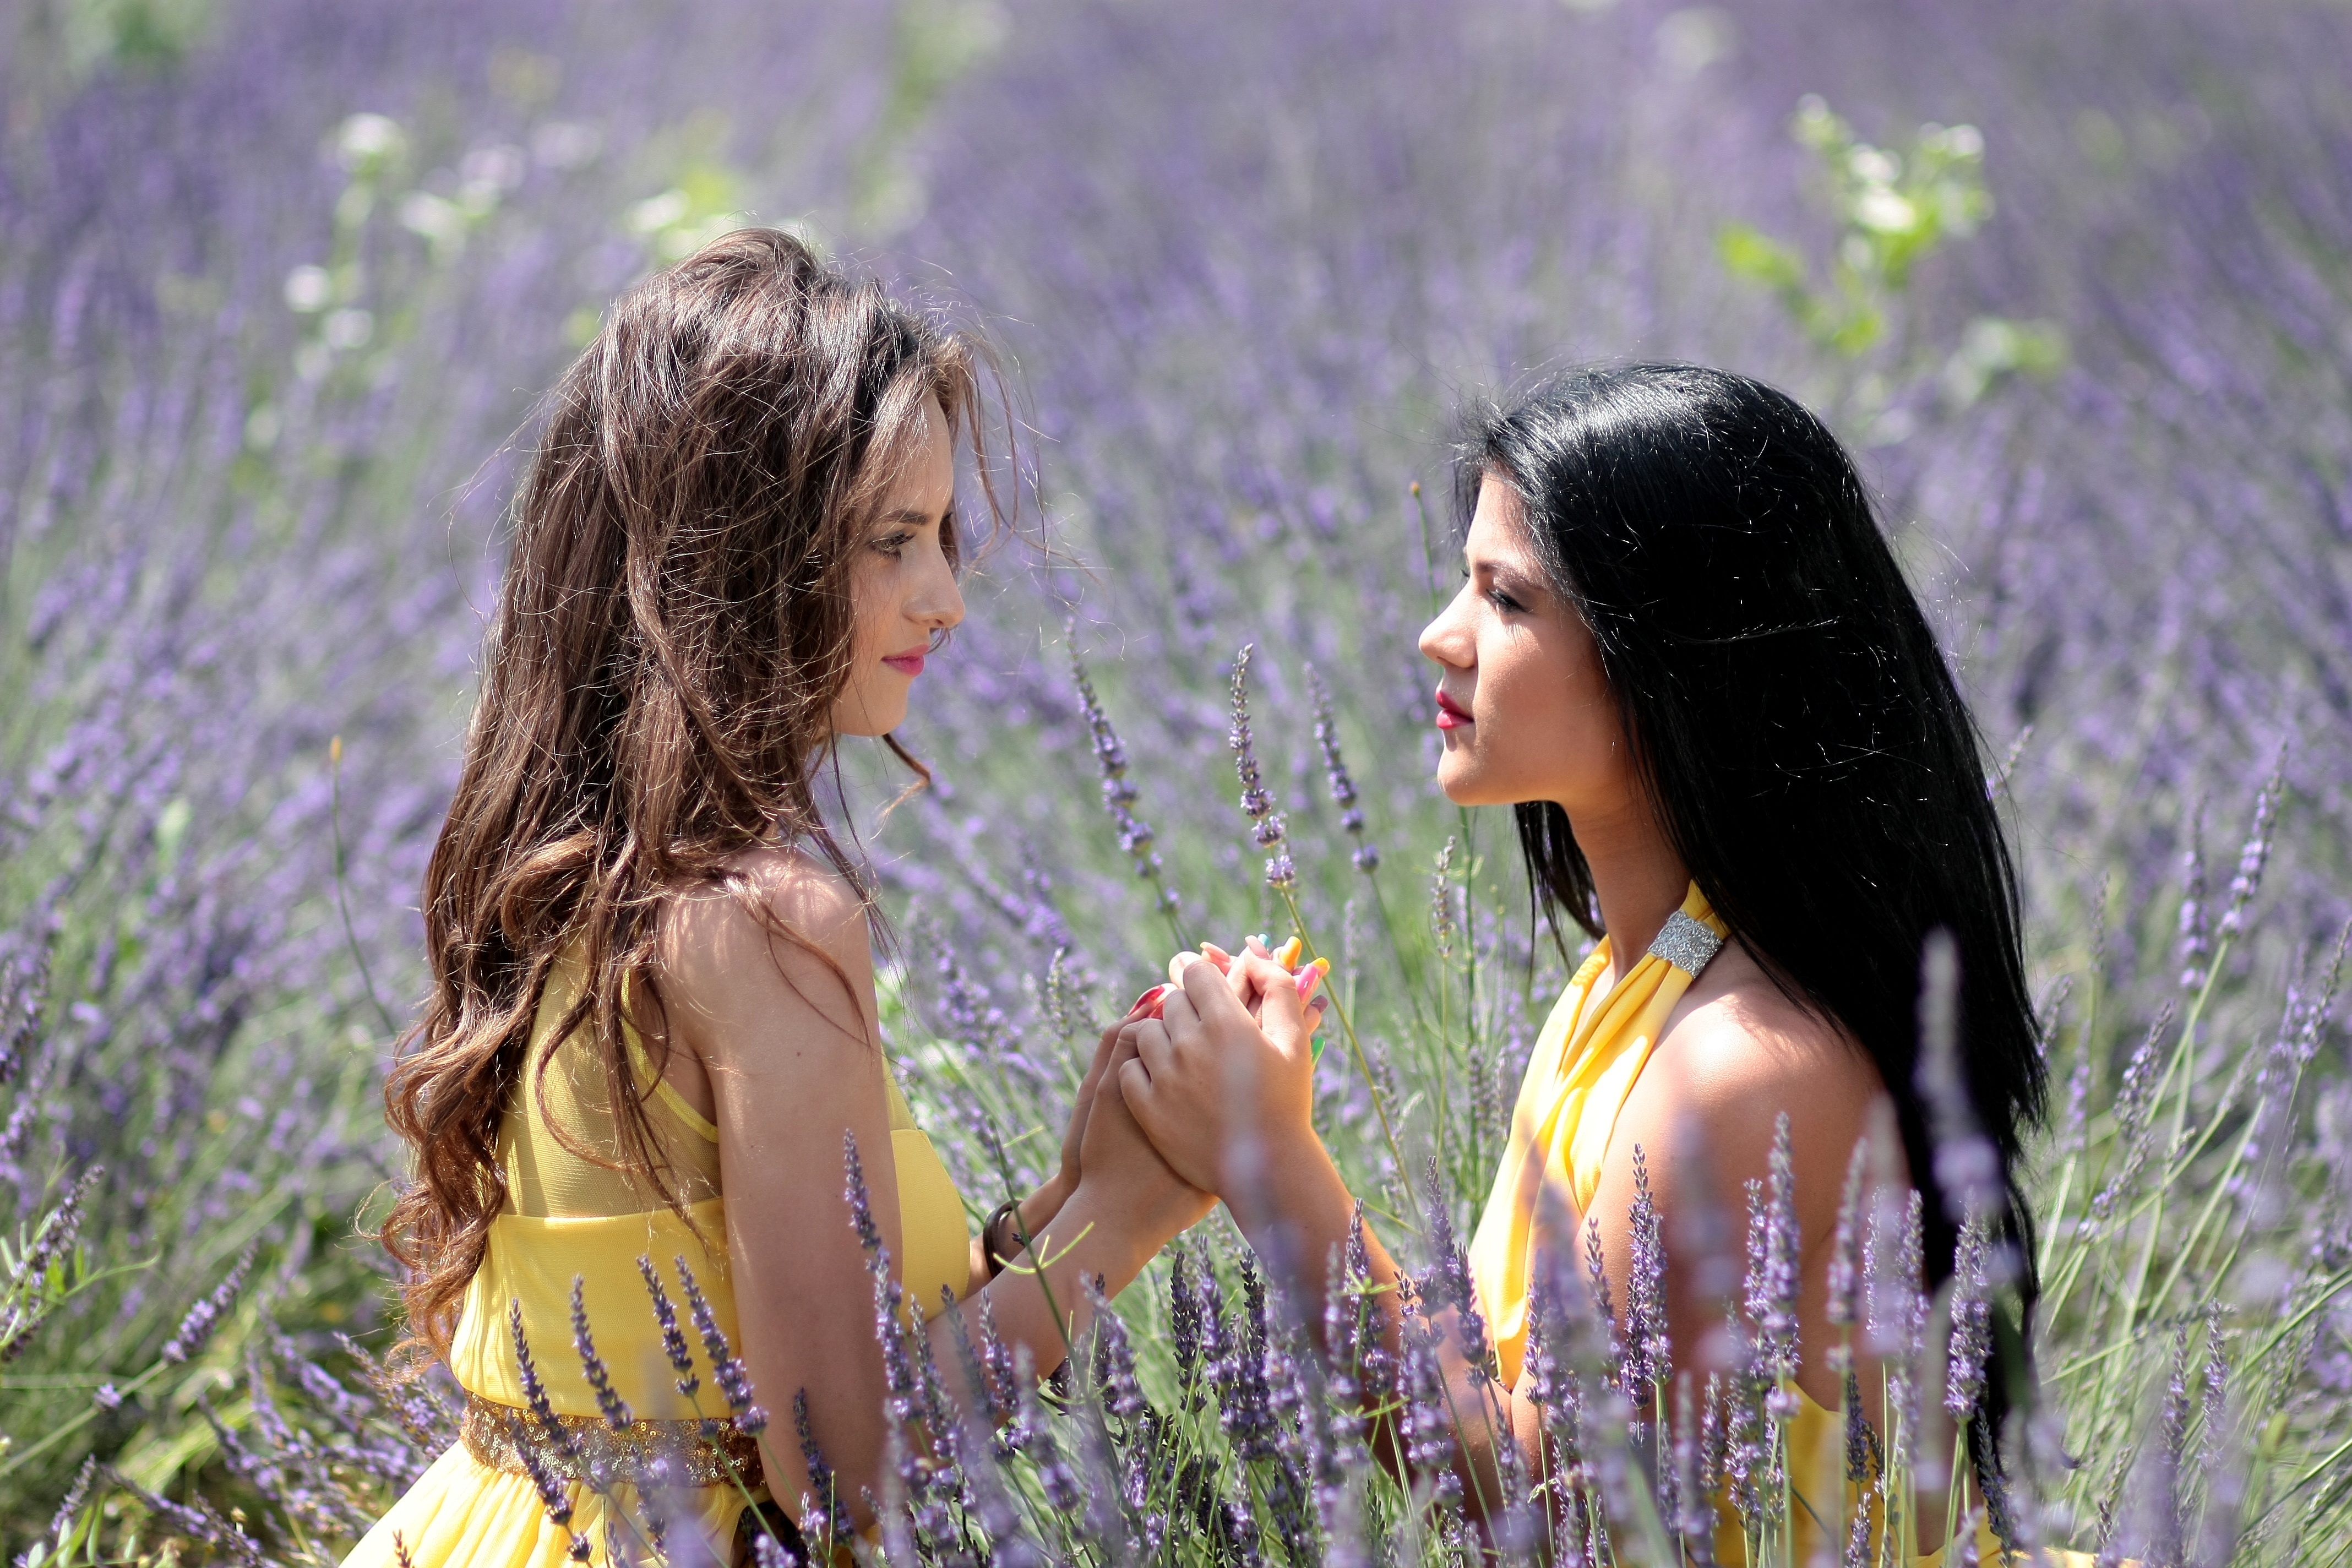
nature, grass, people, plant, girl, woman, photography, meadow, sunlight, flower, spring, romance, two, yellow, lavender, girls, photograph, beauty, emotion, dresses, interaction, photo shoot, portrait photography, natural environment